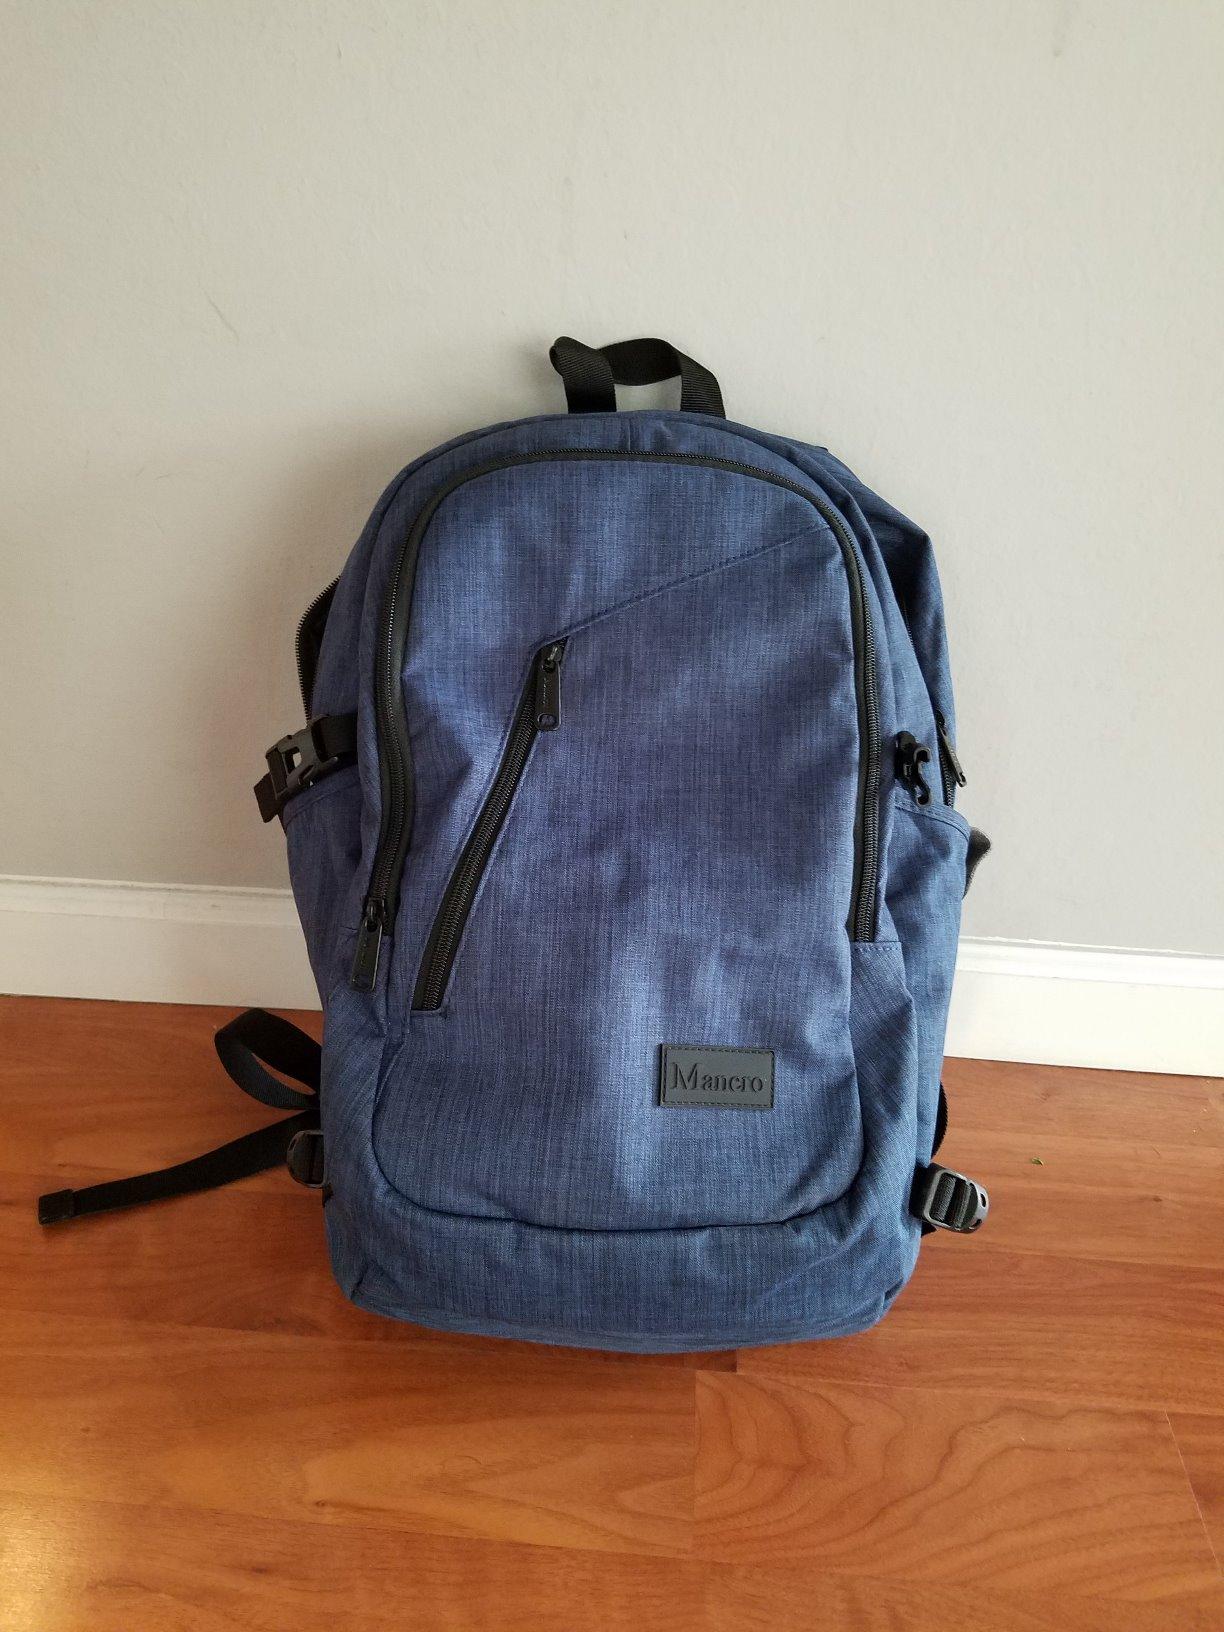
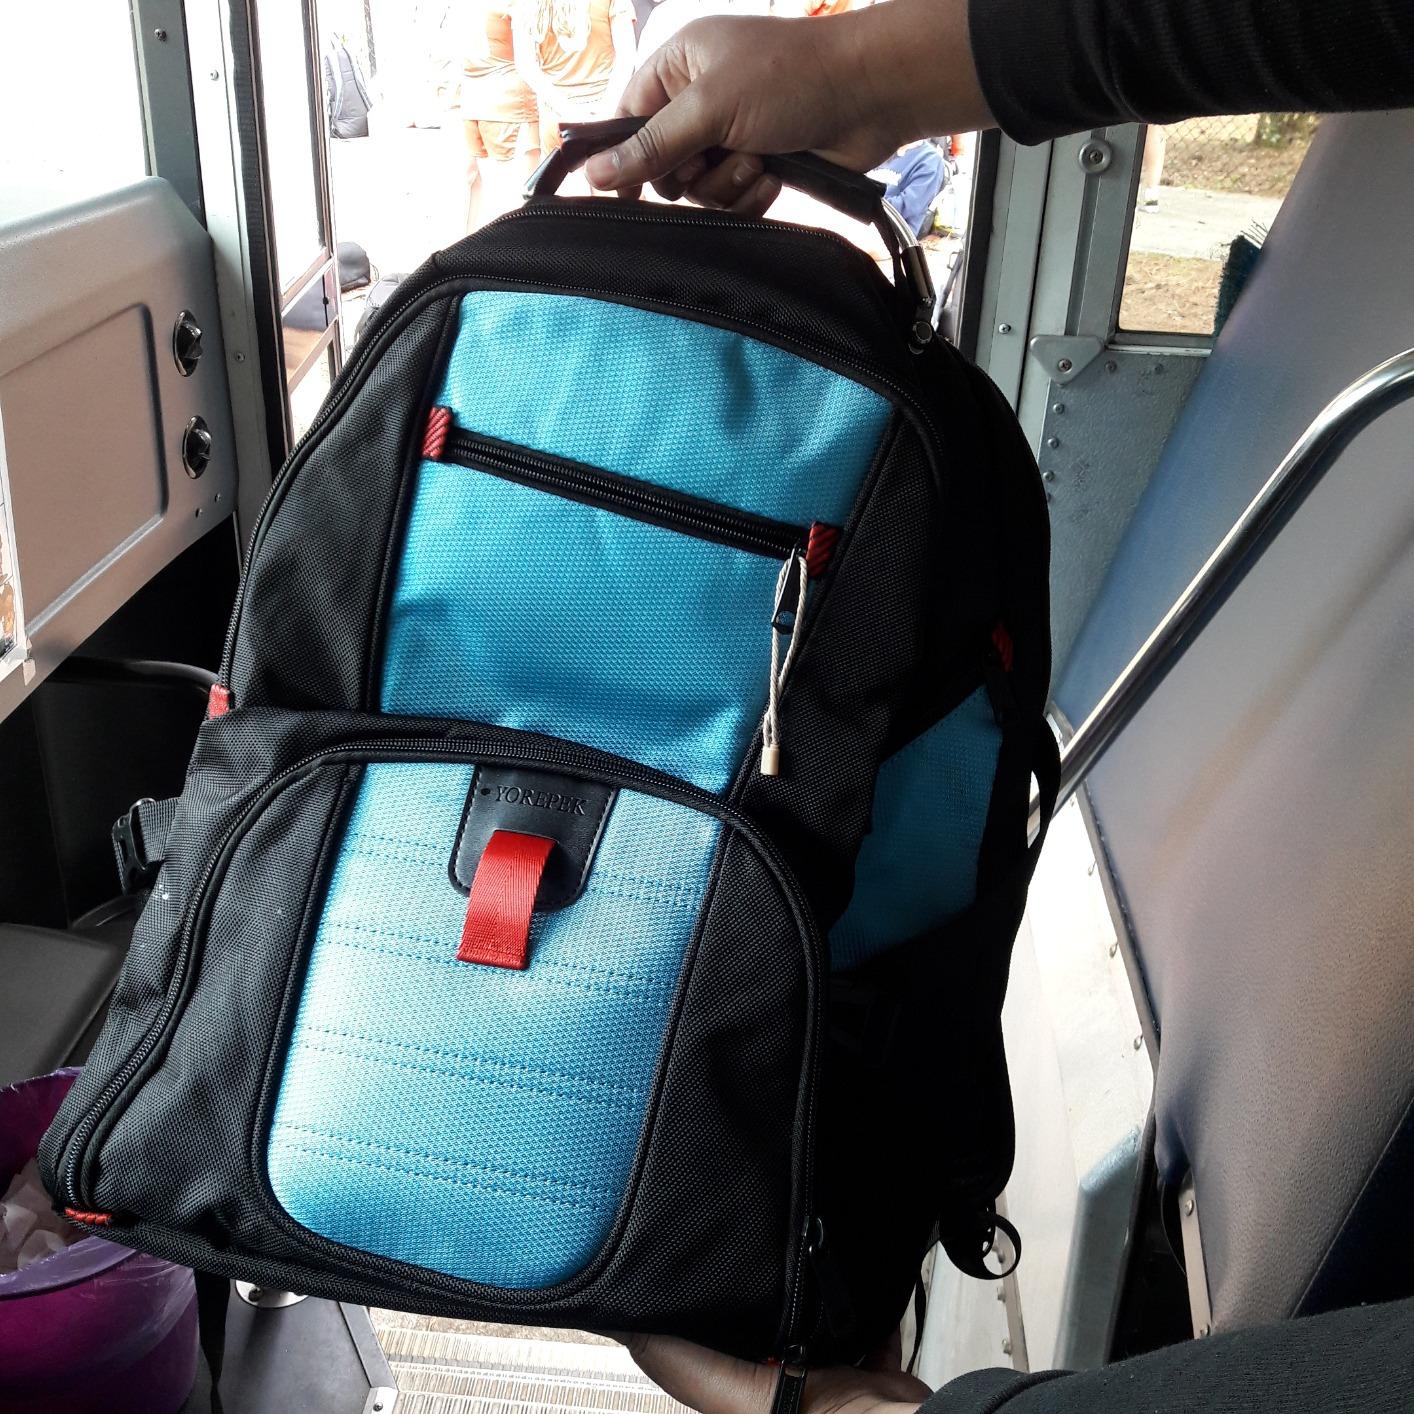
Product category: bag
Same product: no